Horst Meyer (rower)

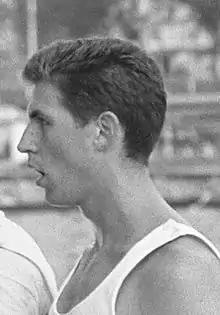
Meyer in 1964

Horst Meyer (20 June 1941 – 24 January 2020) was a German rower who was most successful in the eights. In this event he won a silver and a gold Olympic medal (1964 and 1968), two world titles (1962 and 1966), and four consecutive European titles (1963–1967).